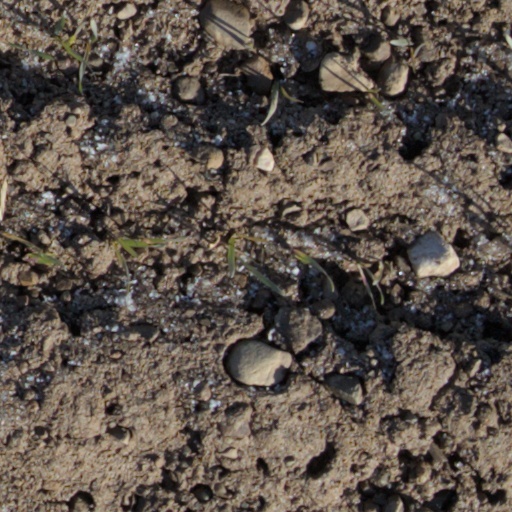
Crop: wheat